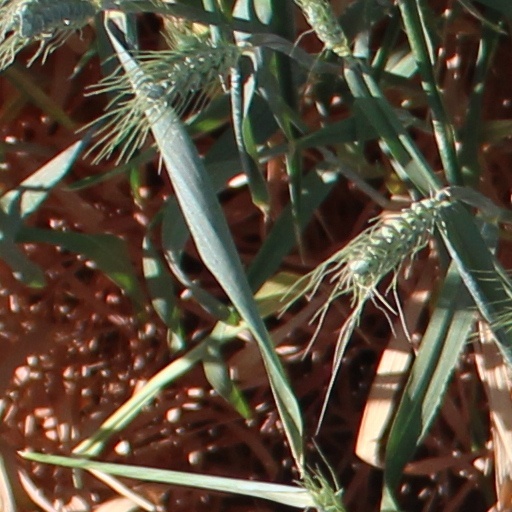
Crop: wheat